Foreign relations of India

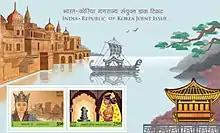
Stamp of India - 2019 - Joint Issue with South Korea commemorating relationship when Queen Suro, or Princess Heo, travelled from the kingdom of Ayodhya to Korea.

The two governments have agreed on important policy frameworks to advance the bilateral relationship. In particular, the Nuclear Cooperation Agreement (signed in June 2010) and the current successful negotiations of the Comprehensive Economic Partnership Agreement (CEPA) constitute a watershed in Canada-India relations.